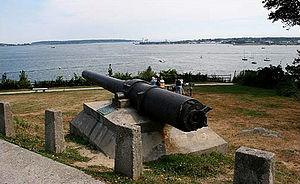
L'USS Maine était le second cuirassé de l'United States Navy à son lancement en 1895. Initialement classé en tant que croiseur cuirassé, il fut construit en réponse au cuirassé brésilien Riachuelo et à l'accroissement des forces navales sud-américaines. L'USS Maine et son presque jumeau, l'USS Texas, reflétaient les derniers développements de la construction navale européenne et la disposition de leur armement principal ressemblait à celle du cuirassé britannique HMS Inflexible. Ses deux tourelles étaient disposées en échelon sur un sponson de chaque côté du navire avec des ouvertures dans la superstructure pour permettre les tirs en travers du pont.